Stenen Baak

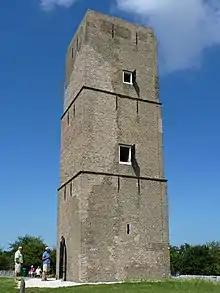
Stenen Baak

Stenen Baak is a now-deactivated lighthouse northeast of Oostvoorne, near to the town of Brielle, in the Dutch province of South Holland. In several nautical sources of the 19th Century it is also referred to as Stone Beacon or Stone Baak. It protected the entrance to the Brielle harbour, a safe haven protecting ships from the tides and waters of the North Sea. The harbour is formed by the island of Voorne-Putten and the Brielse Meer and the rivers Oude Maas, Spui and Haringvliet. Brielle received city rights in 1306, developed the harbour during this time up until the fiefdom was added to Holland in 1371. The lighthouse itself was added in 1650. A fixed light during its time of operation, the lighthouse was visible in good weather up to a distance of four miles. It was deactivated in 1850.